Gamsu

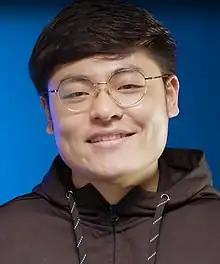
Noh in 2020

Noh Yeong-Jin, better known as Gamsu, is a South Korean professional "League of Legends" player. He began his professional esports career with "League of Legends", playing as a top laner for several teams, such as Fnatic, Team Dignitas, and Samsung Galaxy Blue. Noh transitioned to professional "Overwatch" in 2016, competing for CONBOX in the OGN APEX Series. With the inception of the Overwatch League in 2017, Noh signed with the Boston Uprising before being traded to the Shanghai Dragons a season later. After one season with the Dragons, Noh signed with the Dallas Fuel. In late 2020, Noh retired from competitive "Overwatch" to pursue a career in "League of Legends" again. He played on 100 Thieves' academy teams until he was signed with Dignitas in mid-2022.